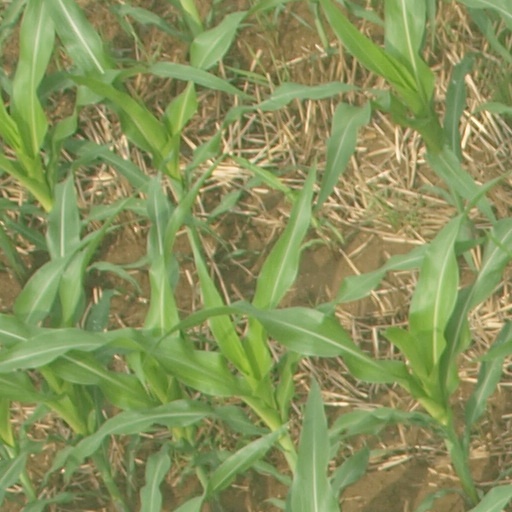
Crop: maize; corn